Family Troubles

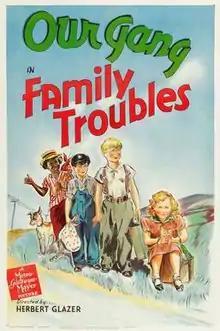

Family Troubles is a one-reel comedy short subject and is an episode of the "Our Gang" series. It was released to theatres on April 3, 1943, produced and released by Metro-Goldwyn-Mayer. It was the 212th "Our Gang" short to be released.